The Lady Medic

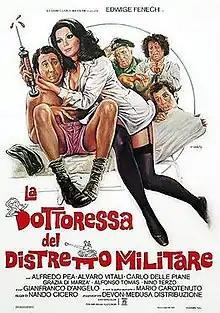
Italian theatrical release poster by Enzo Sciotti

The Lady Medic is a 1976 commedia sexy all'italiana film directed by Nando Cicero and starring Edwige Fenech.